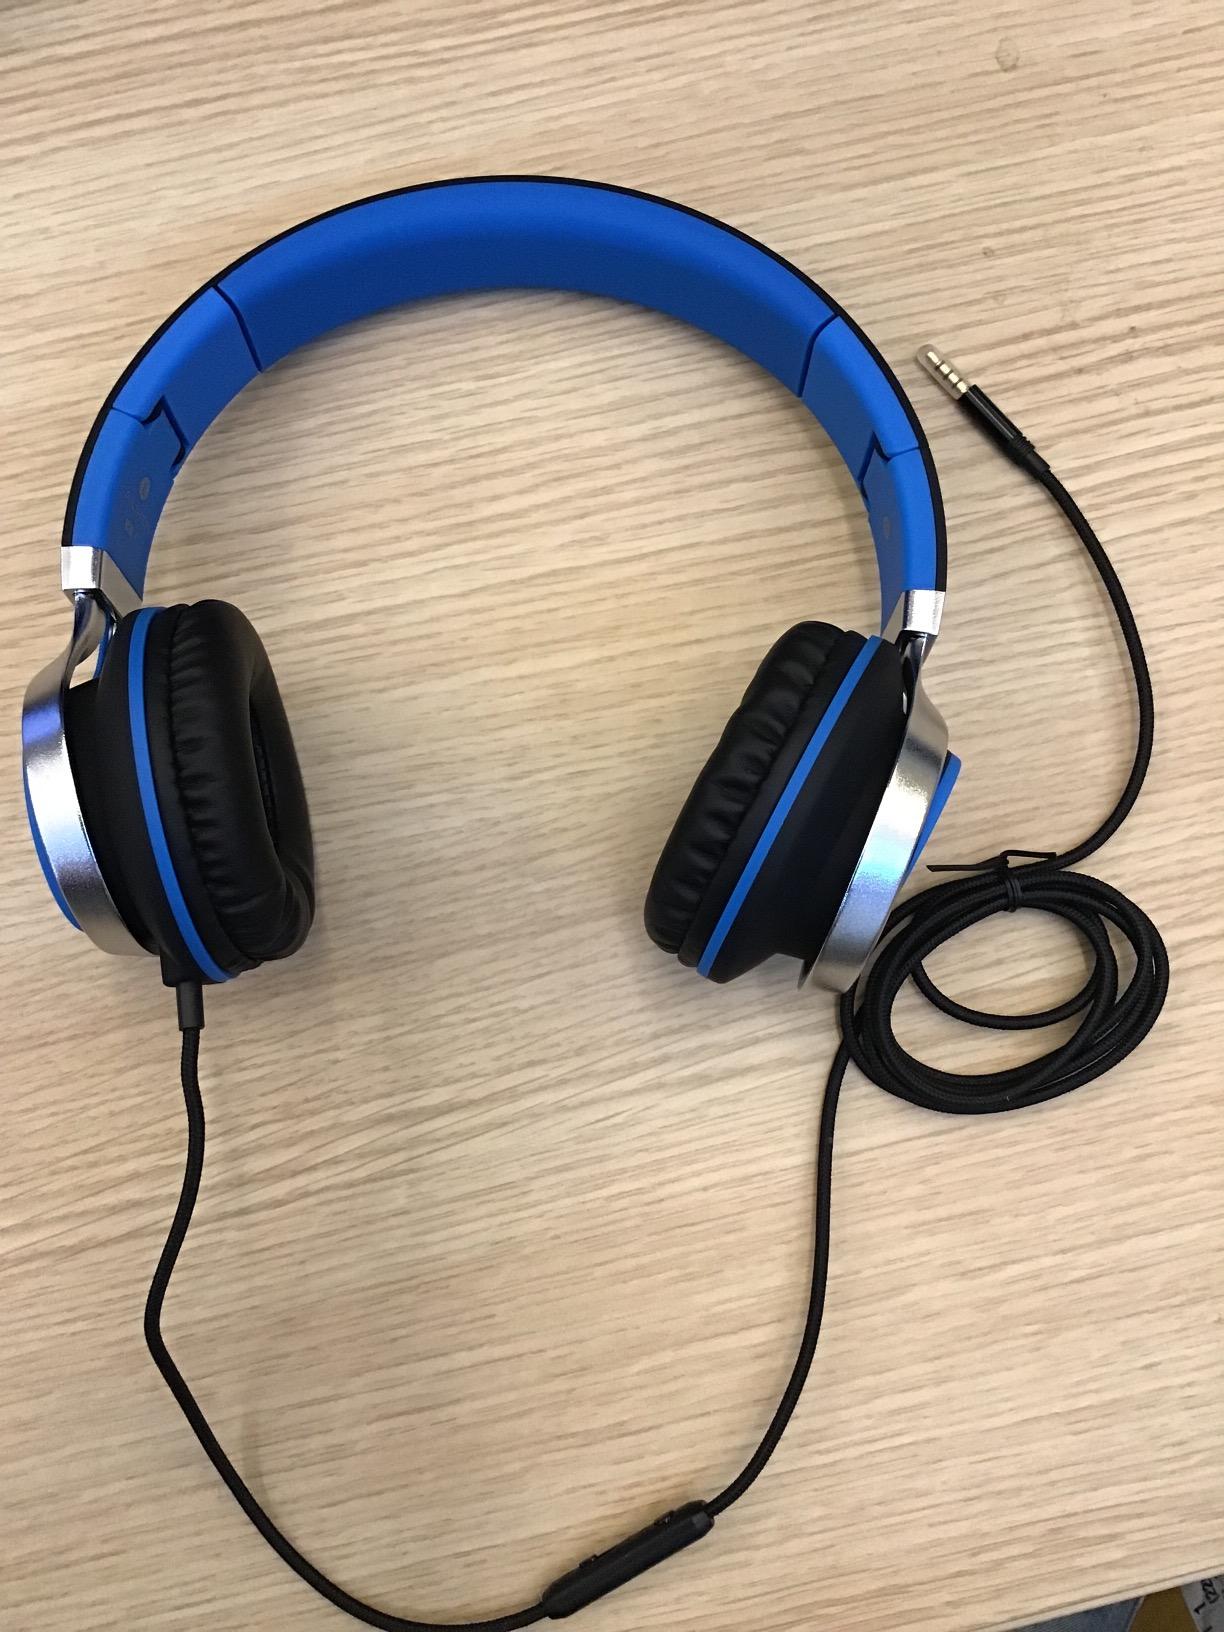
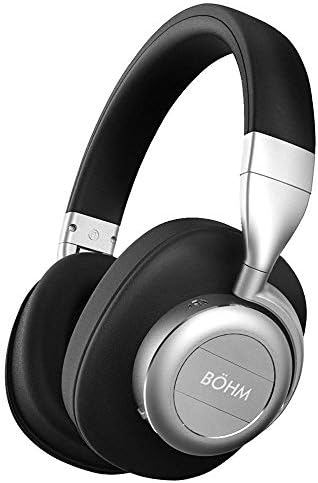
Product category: headphones
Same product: no